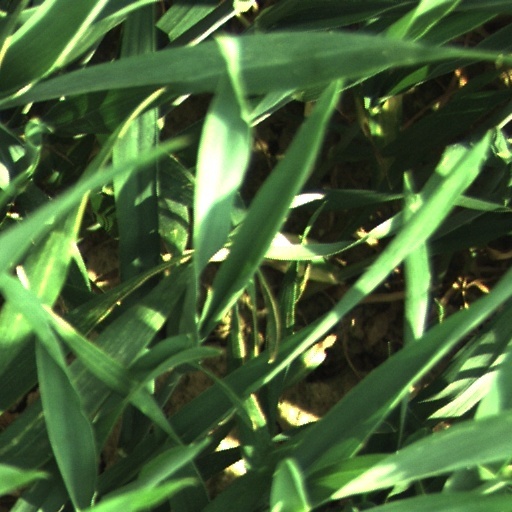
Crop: wheat